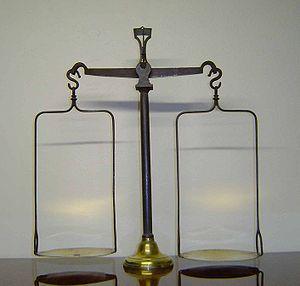
Photo personnelle de ma collection
Une balance, du latin bis et lanx, est un instrument de mesure qui sert à évaluer des masses par comparaison avec des « poids », dans le langage courant, ou « masses marquées » dont les masses sont connues.